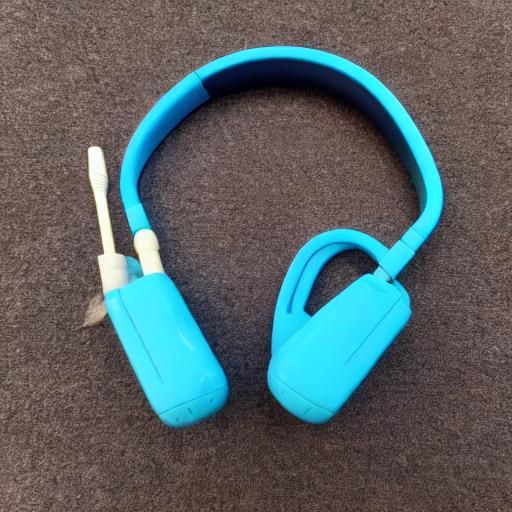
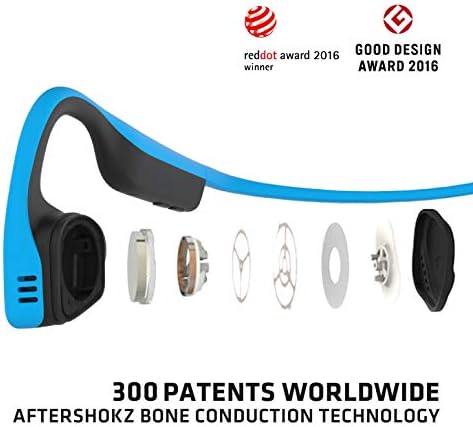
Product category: headphones
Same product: no